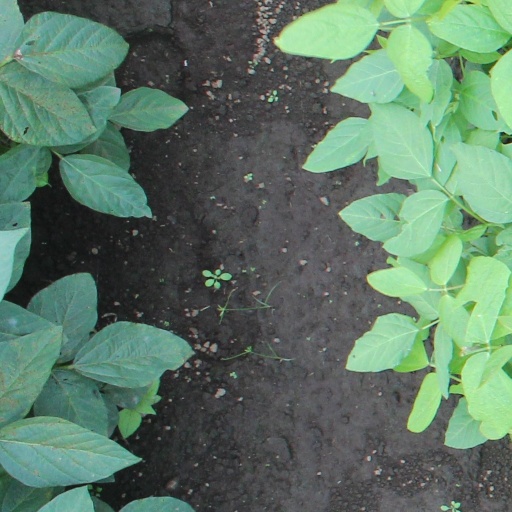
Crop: soybean